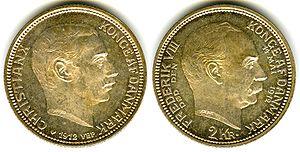
Une pièce commémorative est une pièce de monnaie au design particulier émise pour commémorer un événement spécifique. Pour la plupart, ces pièces ont été émises à partir des années 1960, mais il existe de nombreux exemples de pièces commémoratives antérieures à cette date.